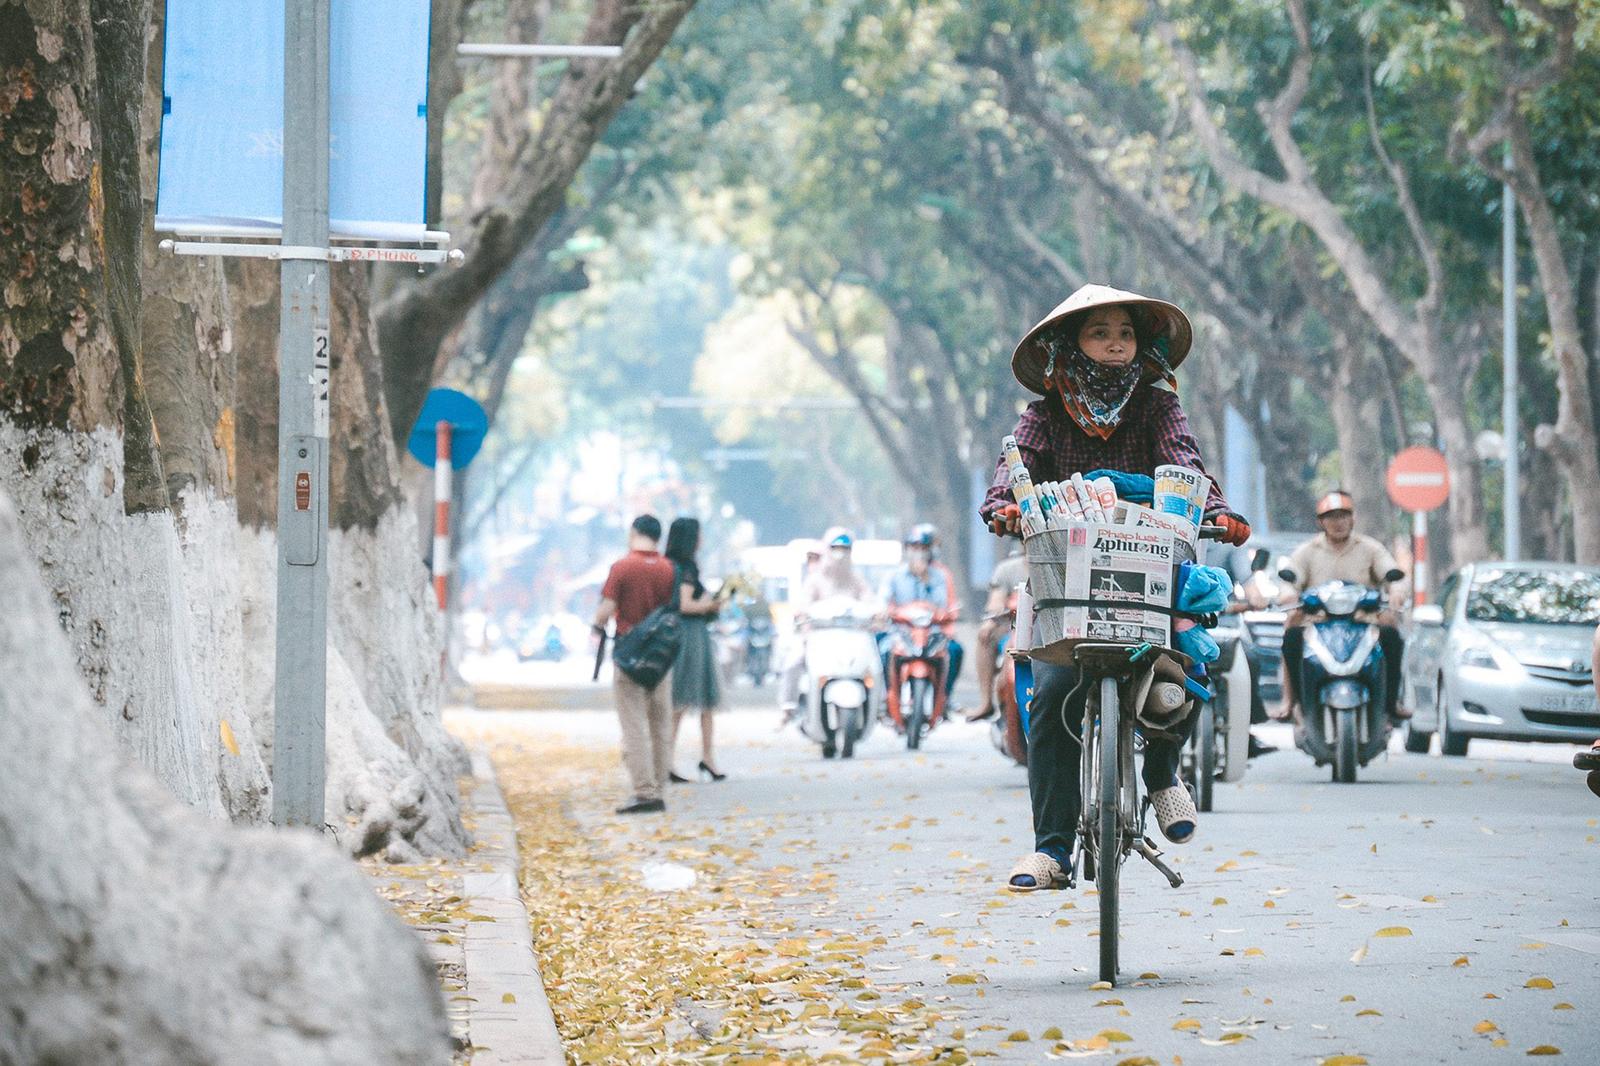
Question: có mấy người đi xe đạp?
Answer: có một người đi xe đạp